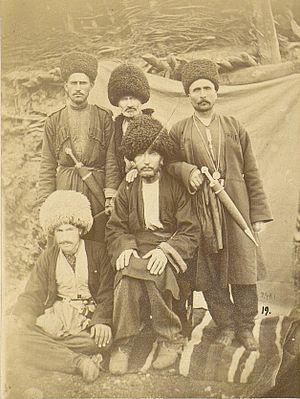
Il existe actuellement plus d'une cinquantaine de peuples du Caucase.